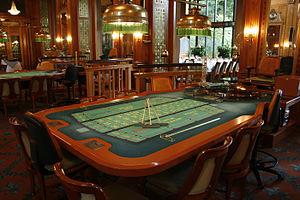
On peut définir le jeu comme une activité d'ordre psychique ou bien physique pensée pour divertir et improductive à court terme. Le jeu entraîne des dépenses d'énergie et de moyens matériels, sans créer aucune richesse nouvelle. La plupart des individus qui s'y engagent n'en retirent que du plaisir, bien que certains puissent en obtenir des avantages matériels. De ce fait, Johan Huizinga remarque que de très nombreuses activités humaines peuvent s'assimiler à des jeux. La difficulté de circonscrire la définition du jeu présente un intérêt pour la philosophie.